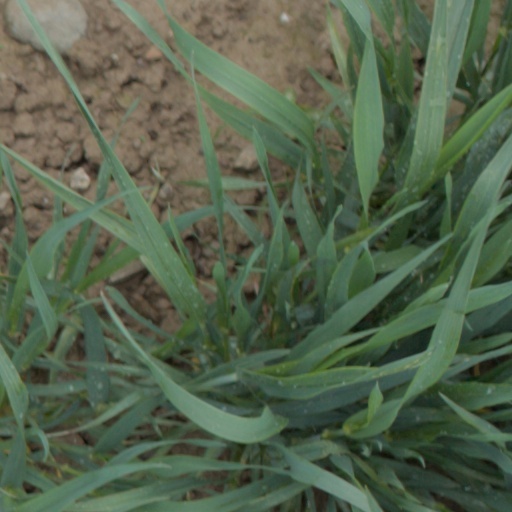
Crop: wheat